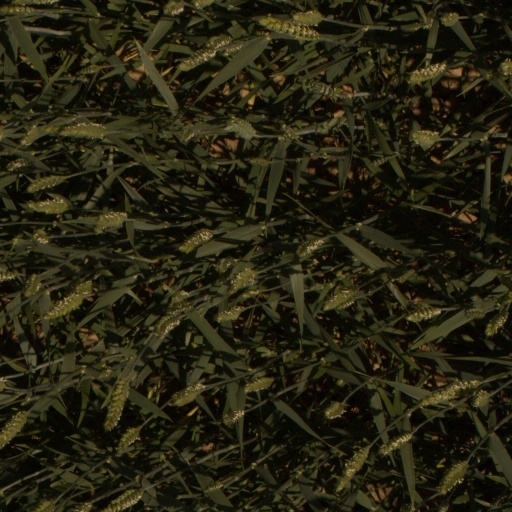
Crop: wheat